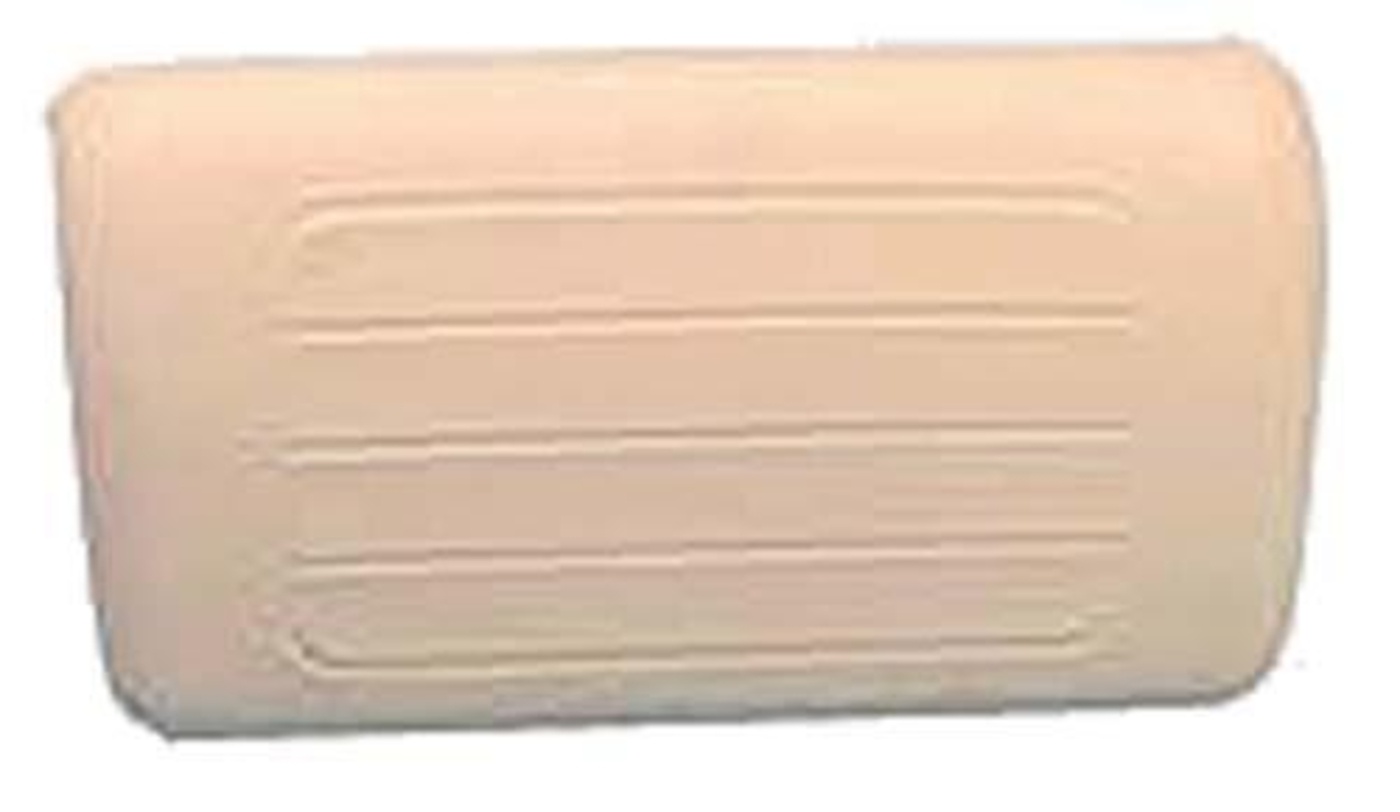
Yamaha Seat Back Cover Ivory (Models G2)
Ivory seat back cover only. For Yamaha G&E G2.
Brand: Nivel Parts
Category: Arts & Entertainment > Hobbies & Creative Arts > Musical Instrument & Orchestra Accessories > Musical Instrument Amplifier Accessories > Musical Instrument Amplifier Covers & Cases